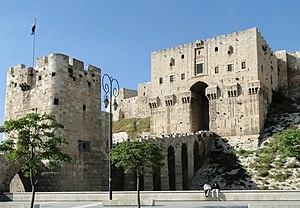
Citadelle d'Alep, Syrie العربية: قلعة حلب, سوريا